Swamp Thing

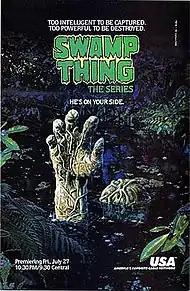
A comic book ad for the 1990 TV series.

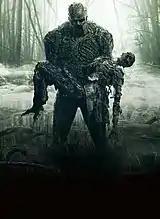
Derek Mears as Swamp Thing in a promotional still for the 2019 TV series.

Over the years, the "Swamp Thing" series has been nominated for and won several awards. Len Wein won the 1972 Shazam Award for "Best Writer (Dramatic Division)" and Berni Wrightson won the Shazam Award for "Best Penciller (Dramatic Division)" that same year for their work on "Swamp Thing". Wein and Wrightson also won the Shazam Award for "Best Individual Story (Dramatic)" in 1972 for "Dark Genesis" in "Swamp Thing" #1. The series won the Shazam Award for "Best Continuing Feature" in 1973.